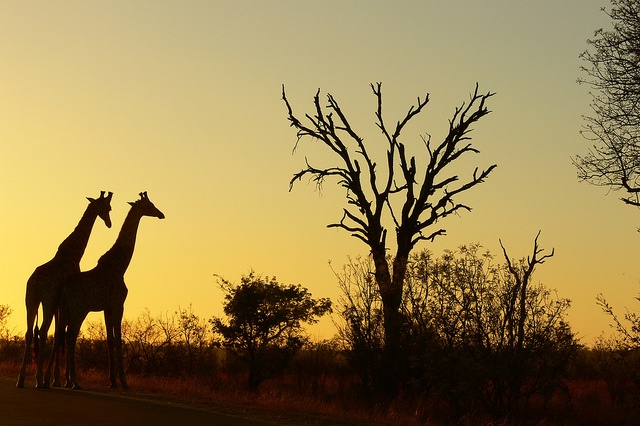
Two Giraffe are standing next to each other.
Two giraffe walk on the road near a tree at daybreak.
Two giraffes and several trees silhoutted against the sky at dusk.
The giraffes are walking around an empty field.
Two giraffes standing together outside with bushes and trees, in darkness, with grayish yellow sky.